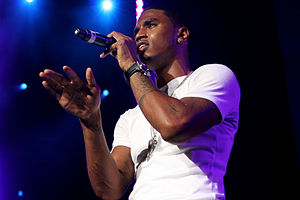
Moderne R&B
Trey Songz er en af dagens fremtrædende sanger i den almindelige R&B, og et af de få til at holde fast på R&B uden kompromis.[1]
Moderne R&B, frem til 1990 kaldet Black music, er en musikgenre stammende fra post-discon og kombinerer elementer af soul, funk, pop hiphop. Forkortelsen "R&B" stammer fra 1940'erne rhythm and blues-musik, men det har kun en indirekte forbindelse med nutidig R&B med hensyn til stil oprindelse. Hopet med hiphop er R&B den største genre i USA, med 25.1% lyttere af den amerikanske befolkning. Blandt danske R&B-kunstnere er Burhan G, Gulddreng, Jimilian og Skinz.